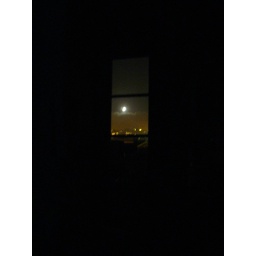
6.09.moonlight over Twin Peaks from kitchen window 075